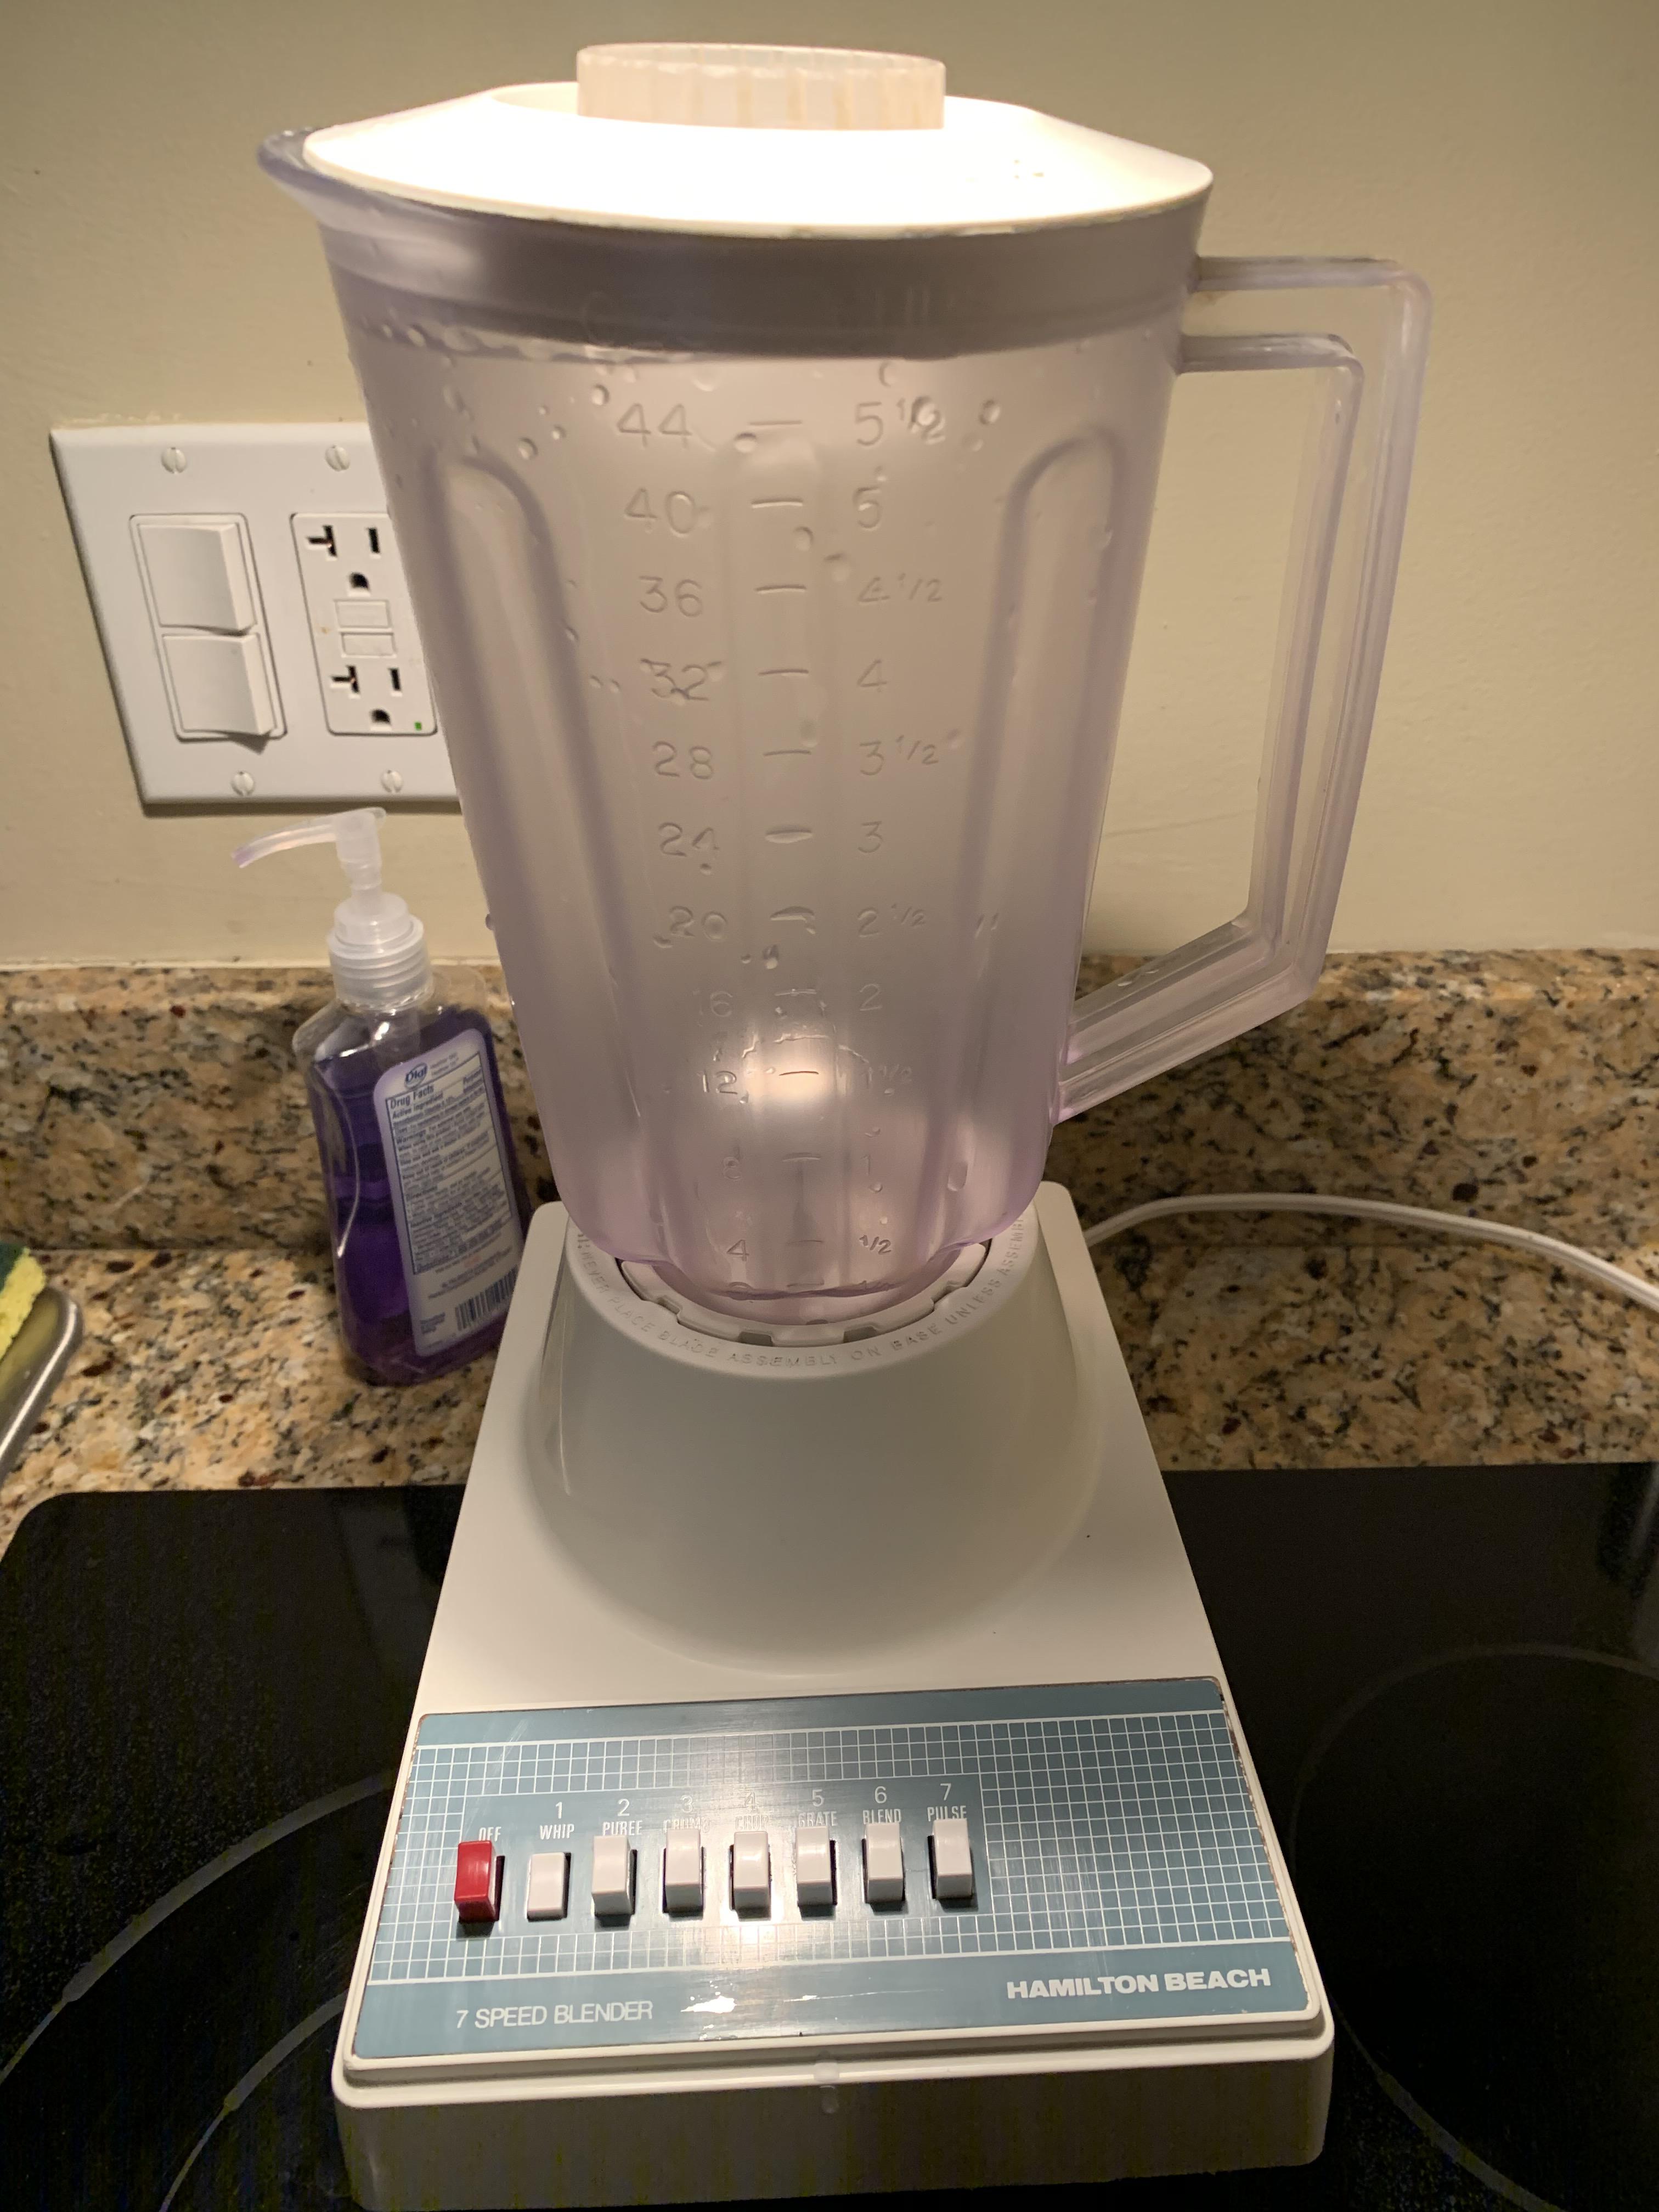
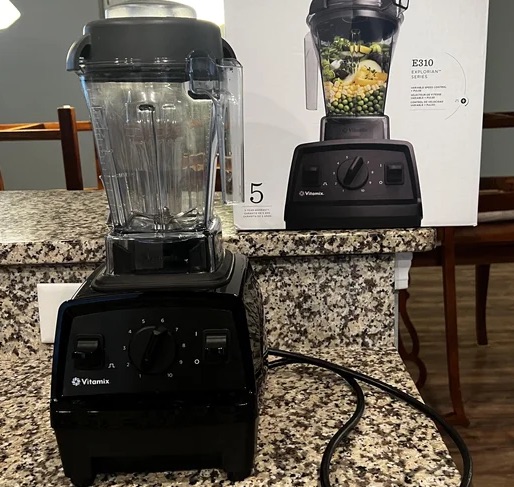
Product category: items_blender
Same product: no